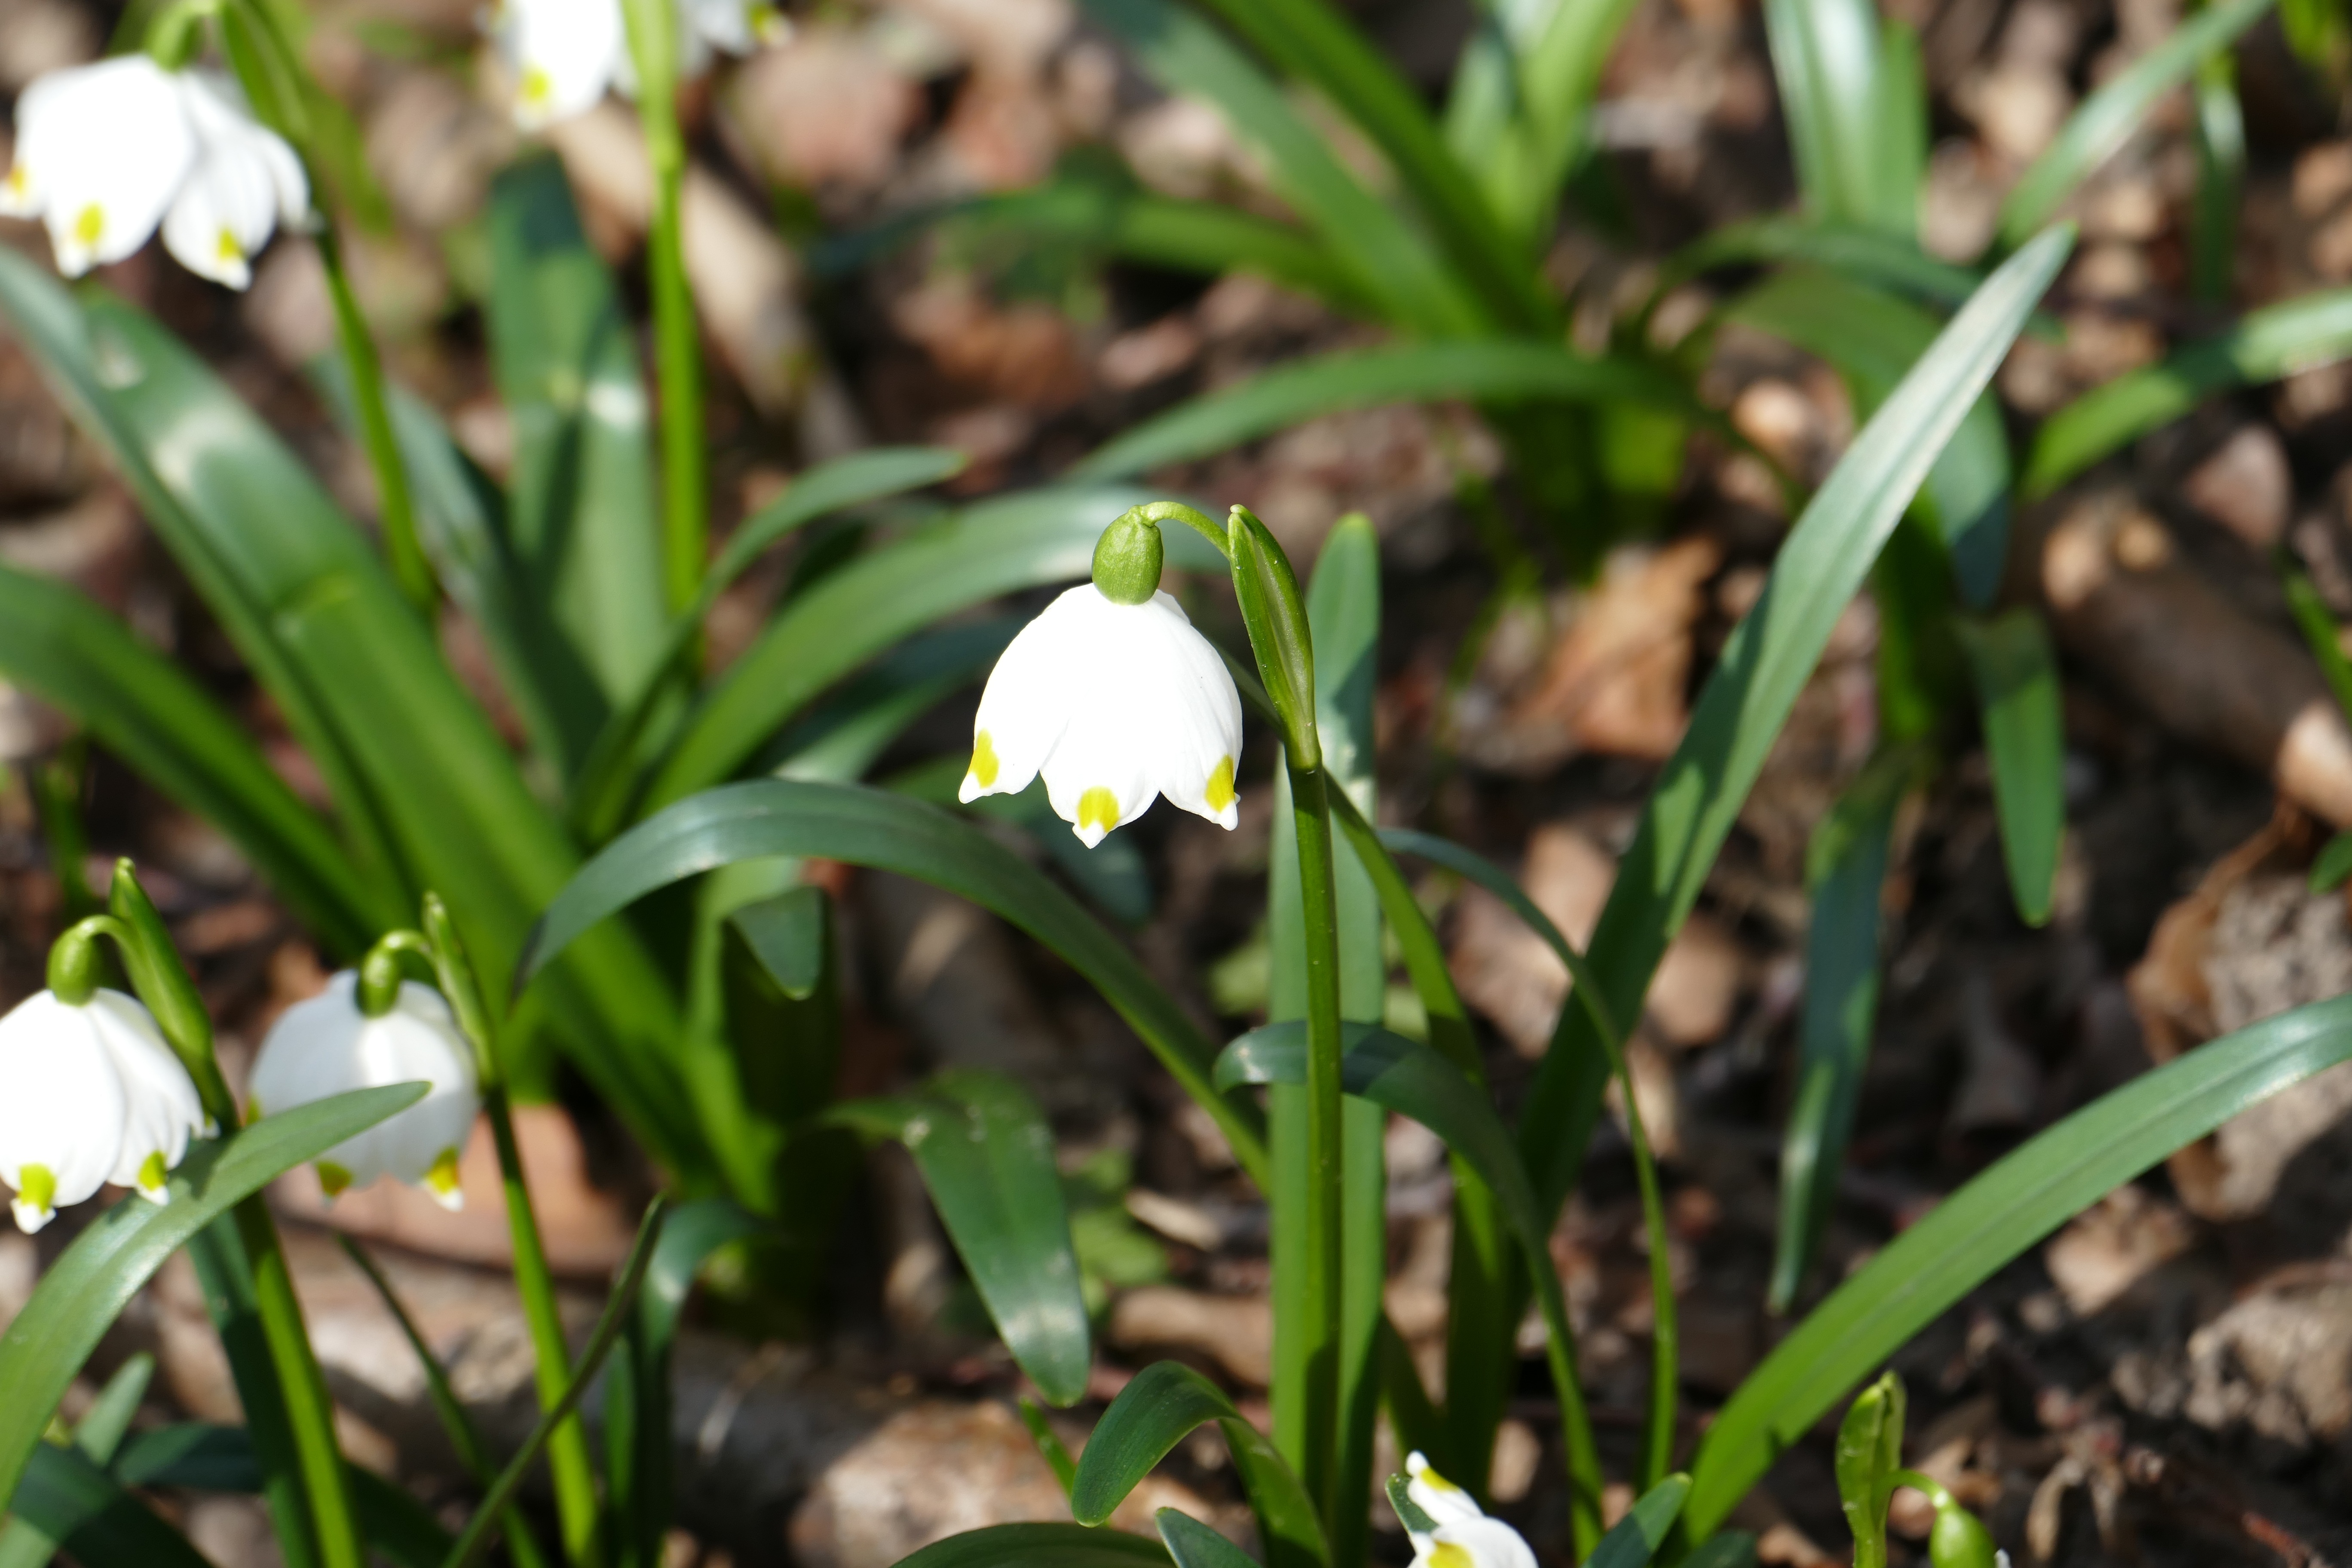
nature, grass, plant, flower, spring, botany, flora, wild flower, snowflake, narcissus, snowdrop, galanthus, beautiful flower, flowering plant, land plant